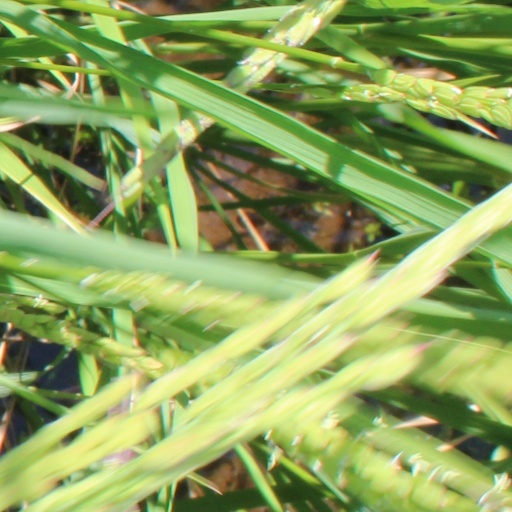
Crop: rice